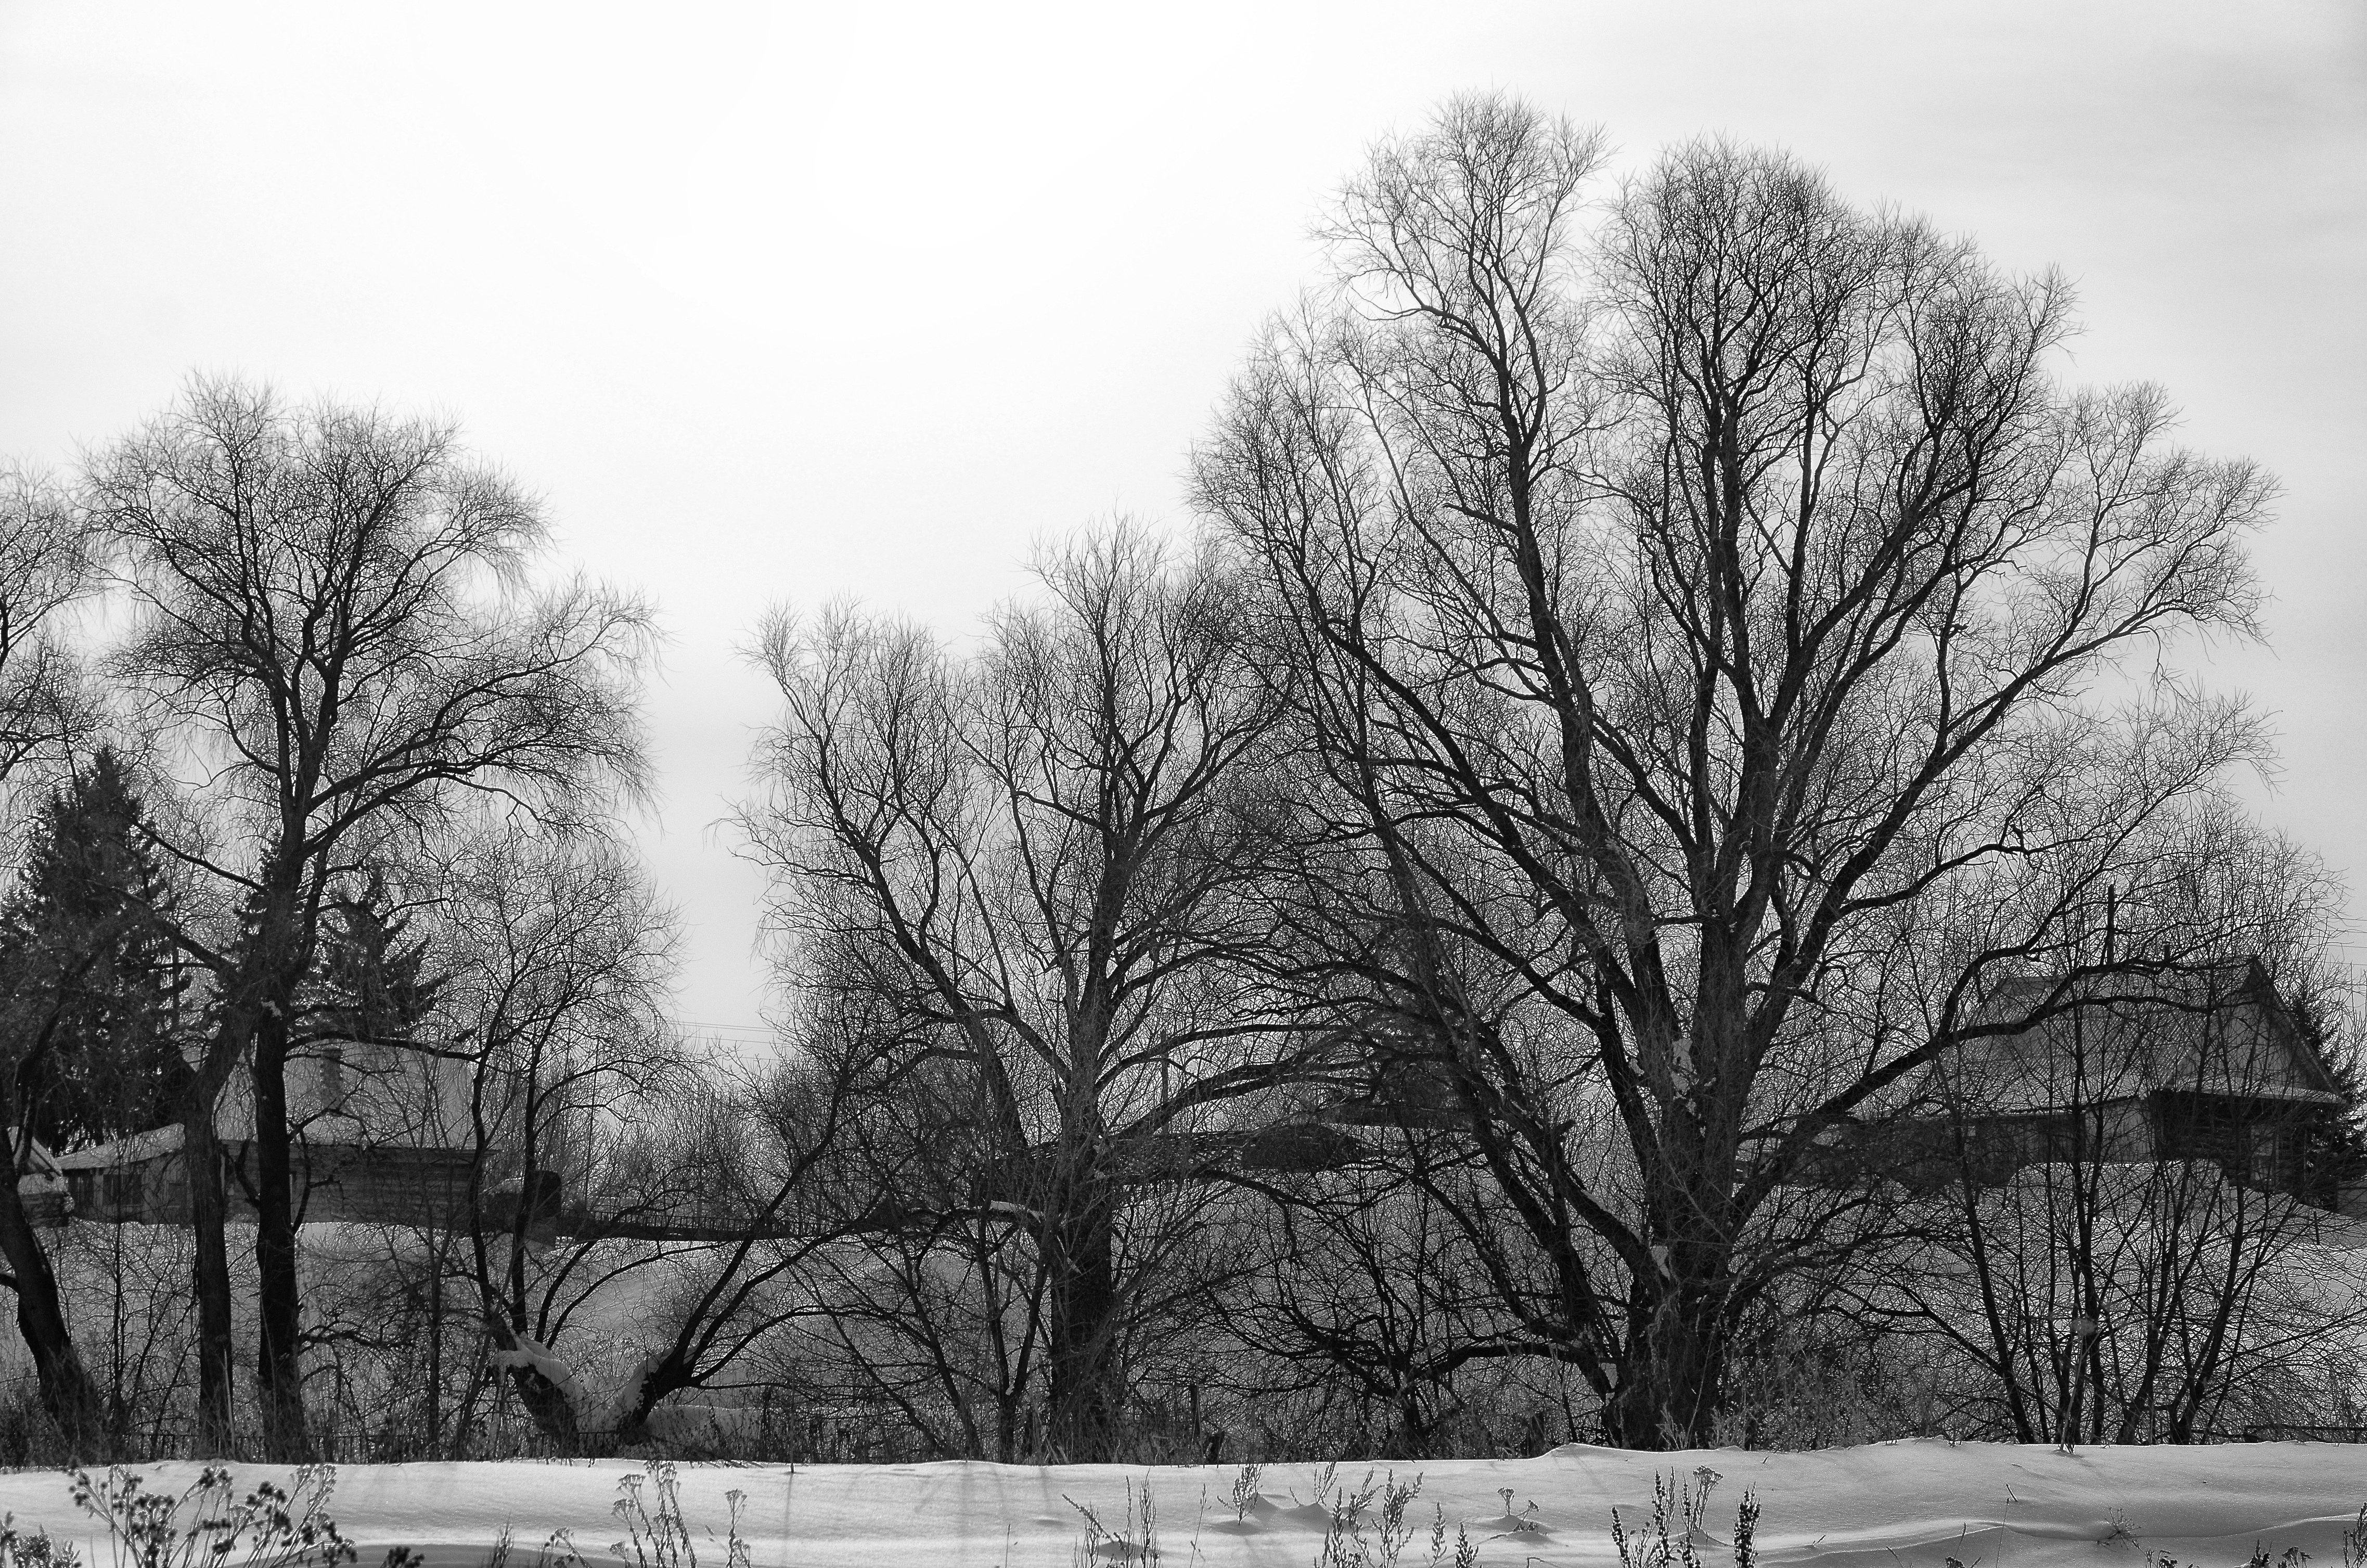
landscape, tree, branch, snow, cold, winter, black and white, plant, mist, countryside, morning, frost, village, environment, cottage, weather, monochrome, season, bw, russia, russian village, coldly, winter sun, rural area, monochrome photography, atmospheric phenomenon, woody plant